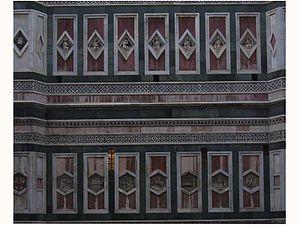
Le campanile de Giotto est la tour campanile de l'église Santa Maria del Fiore, la cathédrale de Florence, située place du Duomo.